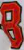
Number: 8